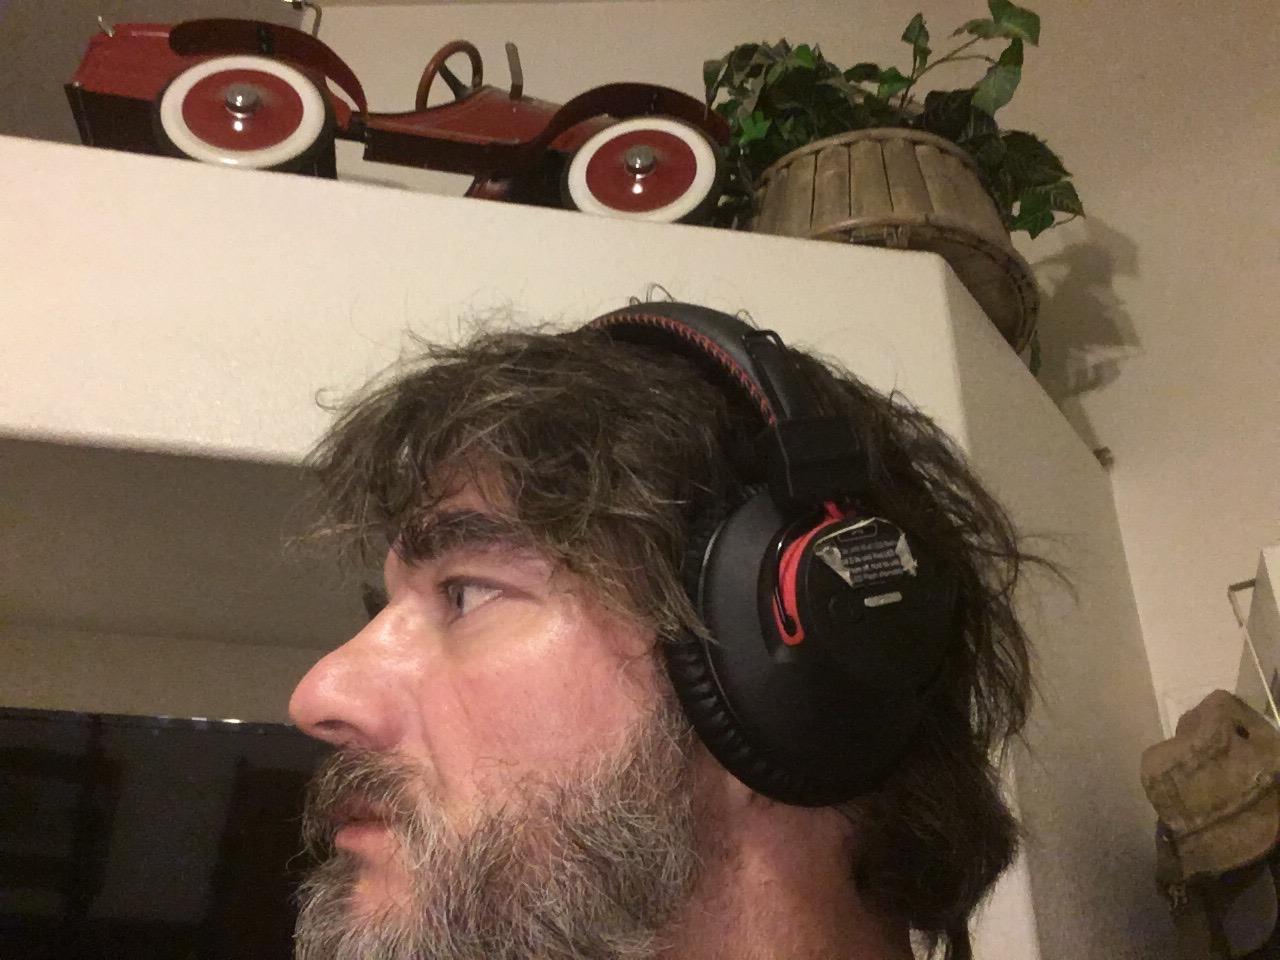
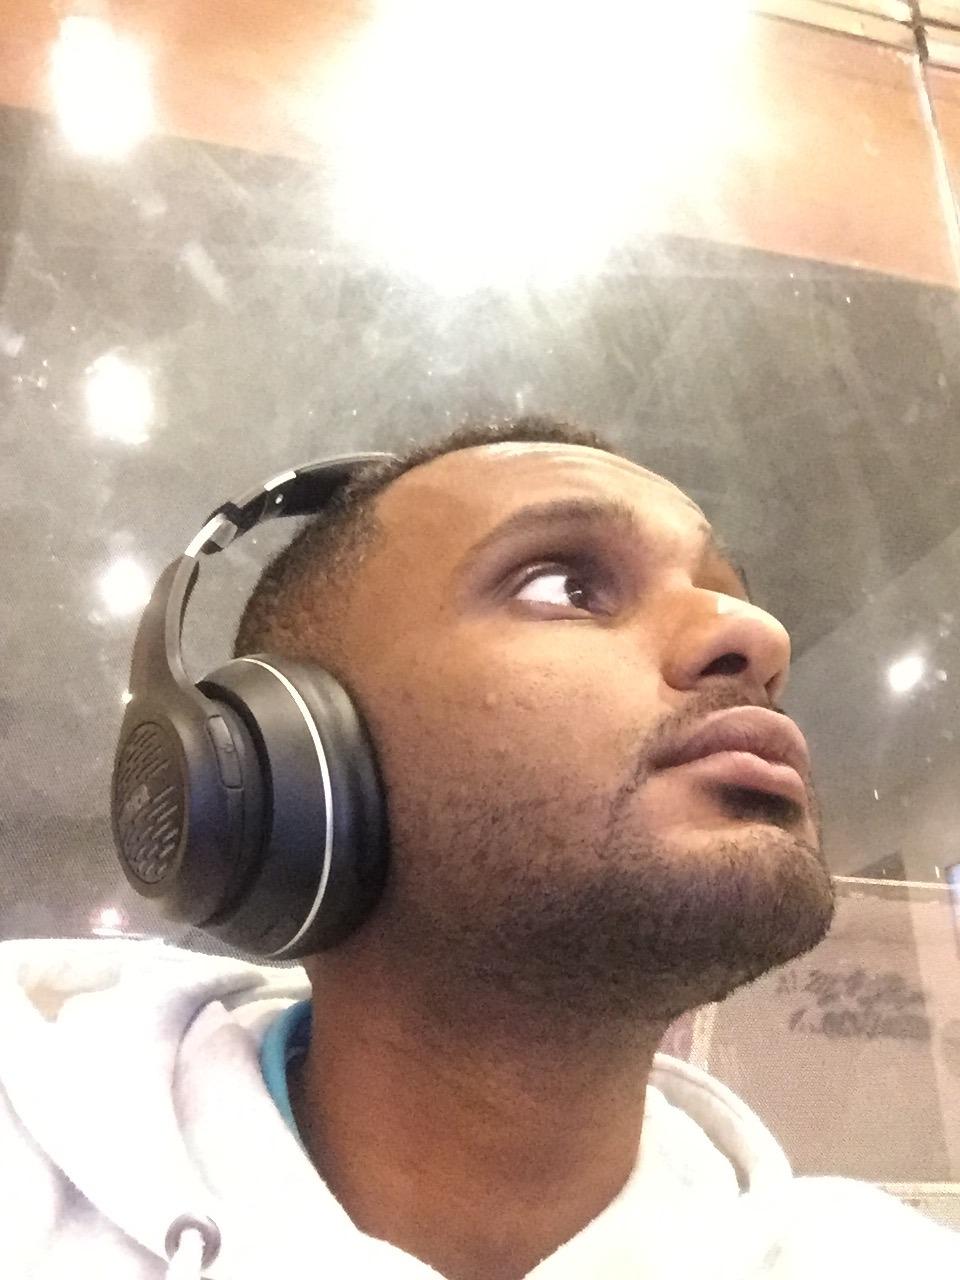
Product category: headphones
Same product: no